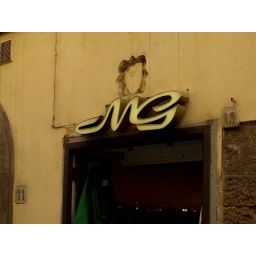
The numbers of the houses in this street weren't succesive